Obesity in China

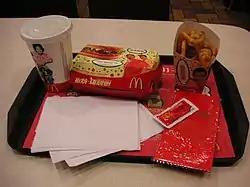
A McDonald's Chinese New Year meal. American fast food outlets have been blamed for the increase in obesity in China.

Obesity in China is a major health concern according to the WHO, with overall rates of obesity between 5% and 6% for the country, but greater than 20% in some cities where fast food is popular.